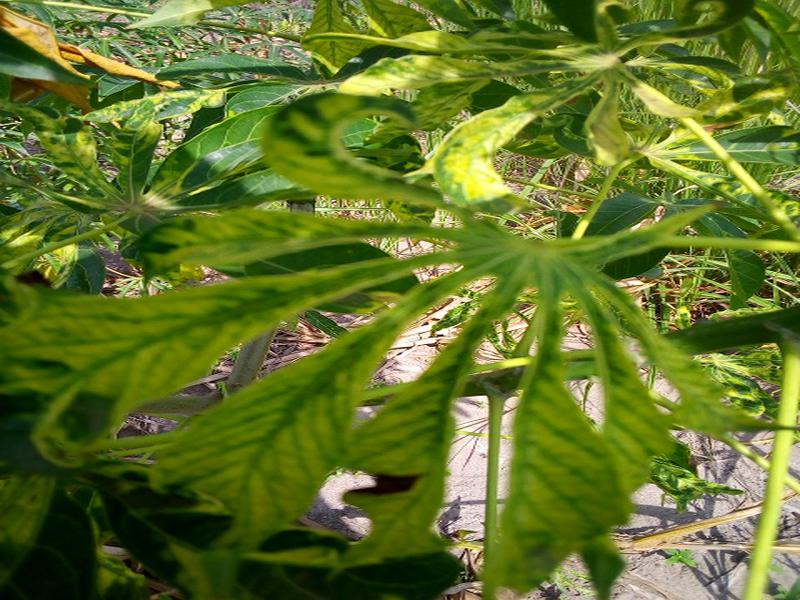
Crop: cassava
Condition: mosaic_disease